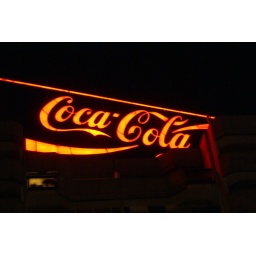
This sign was on top of a building near the flat we were staying.